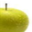
Label: apple